Ayurveda

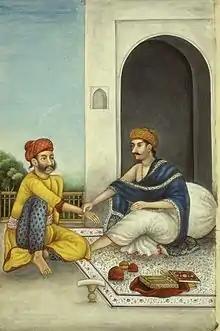

Ayurvedic practitioners regard physical existence, mental existence, and personality as three separate elements of a whole person with each element being able to influence the others. This holistic approach used during diagnosis and healing is a fundamental aspect of ayurveda. Another part of ayurvedic treatment says that there are channels ("srotas") which transport fluids, and that the channels can be opened up by massage treatment using oils and Swedana (fomentation). Unhealthy, or blocked, channels are thought to cause disease.